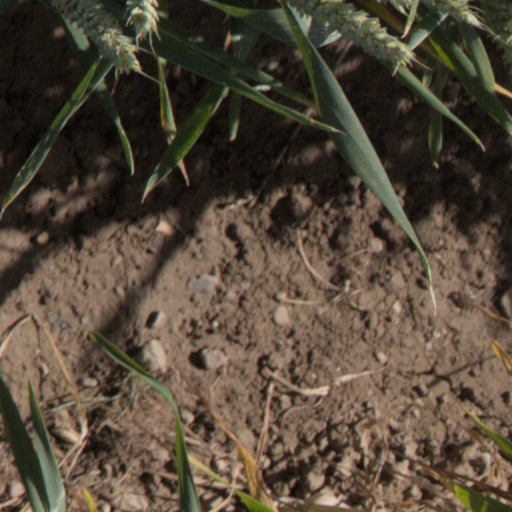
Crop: wheat